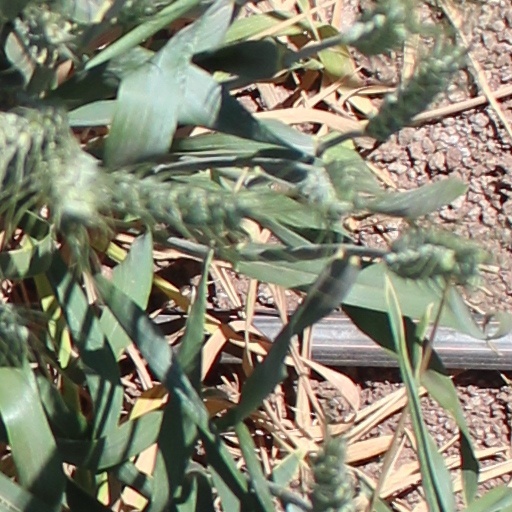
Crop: wheat